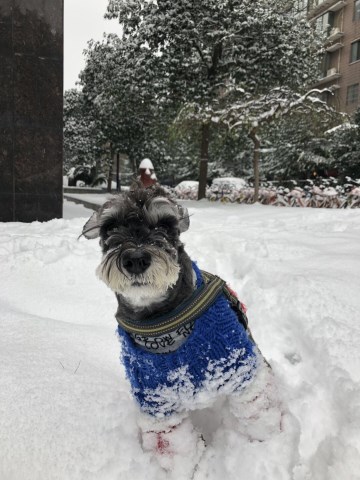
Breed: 2342-n000102-miniature_schnauzer